III Cavalry Corps (Grande Armée)

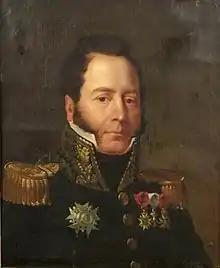
Armand de La Houssaye

The III Cavalry Corps was first constituted for the invasion of Russia and placed under the command of General Emmanuel de Grouchy. On 24 June 1812, the corps numbered 9,676 men in 50 squadrons and was supported by 30 horse artillery pieces. There were three divisions under Generals Louis Pierre Aimé Chastel, Jean-Pierre Doumerc, and Armand Lebrun de La Houssaye. Chastel led the 3rd Light Cavalry Division, Doumerc directed the 3rd Heavy Cavalry Division, and Houssaye commanded the 6th Heavy Cavalry Division. The "Grande Armée" captured Vilnius and Napoleon entered the city on 28 June. Four days later, a freak storm with freezing rain blew all night long, causing the deaths of thousands of horses. Colonel Lubin Griois of Grouchy's corps artillery claimed that the storm killed one-fourth of his horses. Soon after, Grouchy was directed to place his cavalry under Marshal Louis-Nicolas Davout in attempt to cut off General Pyotr Bagration's Russian Second Army. Though Davout reached Minsk ahead of Bagration, the Russians were able to slip out of the trap because King Jérôme Bonaparte failed to pursue with energy.